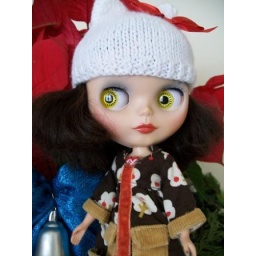
TIB shop dress and Twinklies Hat. face by momoko_girl_1.